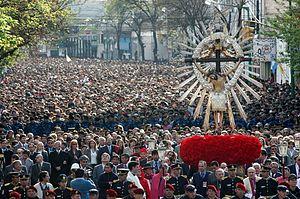
Une procession religieuse est un cortège de fidèles qui dans l’accomplissement d’un acte rituel et religieux, défilent solennellement d’un lieu à un autre, tout en priant, chantant ou accomplissant d’autres actes de dévotions. La procession est expression symbolique du pèlerinage de la vie qui est fait en compagnie de Dieu. Cet article traite des processions dans le catholicisme. Il en existe également dans l'orthodoxie et dans le bouddhisme.
La recharge sacrale désigne le projet des autorités religieuses catholiques, au XIXᵉ siècle, de reconstituer la puissance sacrale des pratiques religieuses, des objets et lieux saints, à la suite de la désacralisation radicale et destructrice opérée par la Révolution française.